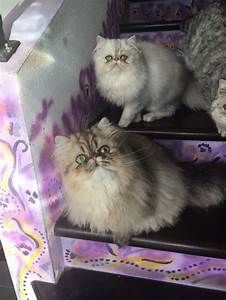
Label: gatto